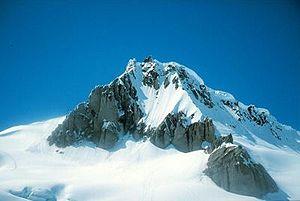
L'arc volcanique des Cascades, aussi appelé arc des Cascades, en anglais Cascade Volcanic Arc et Cascade Arc, est un arc volcanique d'Amérique du Nord s'étendant de la province canadienne de la Colombie-Britannique au nord à l'État américain de la Californie au sud en passant par les États de Washington et de l'Oregon. Les 26 volcans formant cet arc volcanique sont alimentés par un magma provenant de la subduction de la plaque Juan de Fuca sous la plaque nord-américaine. Bien qu'il tienne son nom de la chaîne des Cascades, l'arc s'étend également en dehors de cette chaîne montagneuse.
Le mont Cayley, en anglais : Mount Cayley, du nom d'un alpiniste du Club alpin du Canada mort quelques mois avant la première ascension du sommet en 1928, est un volcan endormi situé en Colombie-Britannique, dans le Sud-Ouest du Canada. Il se trouve dans un champ volcanique qui a pris son nom et qui fait partie de la ceinture volcanique de Garibaldi, à l'extrémité septentrionale de l'arc volcanique des Cascades.